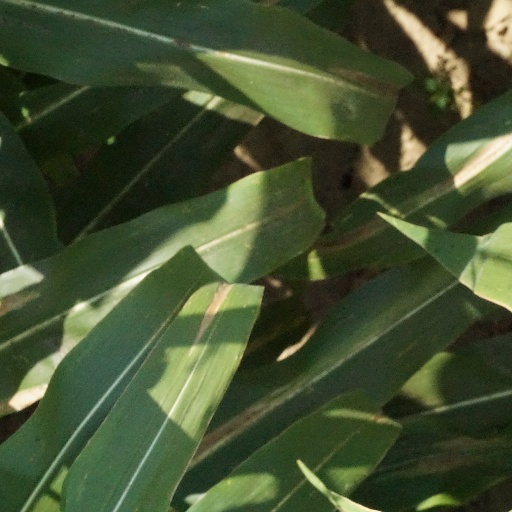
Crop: maize; corn